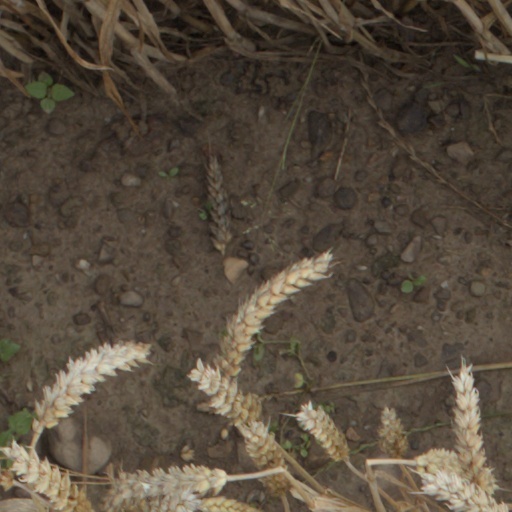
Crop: wheat